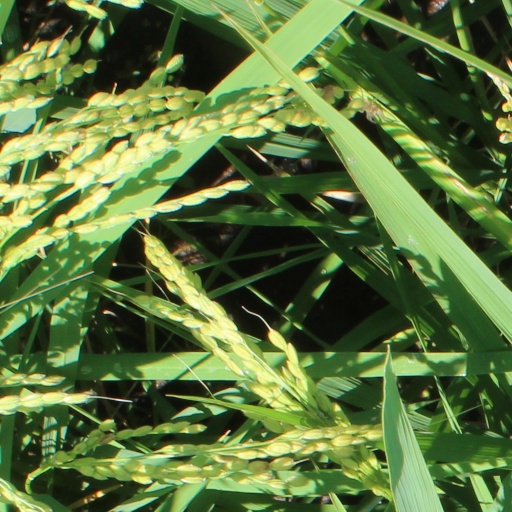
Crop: rice